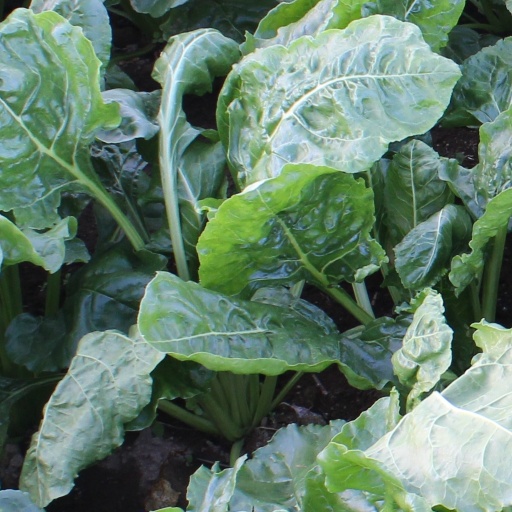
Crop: sugar beet